We Found Love

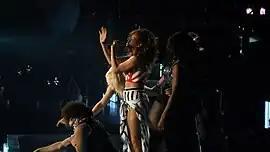
Rihanna performing "We Found Love" on the Loud Tour (2011)

Rihanna performed "We Found Love" for the first time on November 14, 2011, during a concert of her Loud Tour in London. The song was then added to the setlist as the closing song for the rest of the tour until it ended on December 22. On November 17, 2011, Rihanna performed the song on first season of "The X Factor USA". The performance featured Rihanna wearing torn jeans and a bomber jacket with neon signs also present on the stage. On November 20, 2011, Rihanna performed the song on the eighth season of "The X Factor UK", featuring Rihanna wearing a small tartan dress.